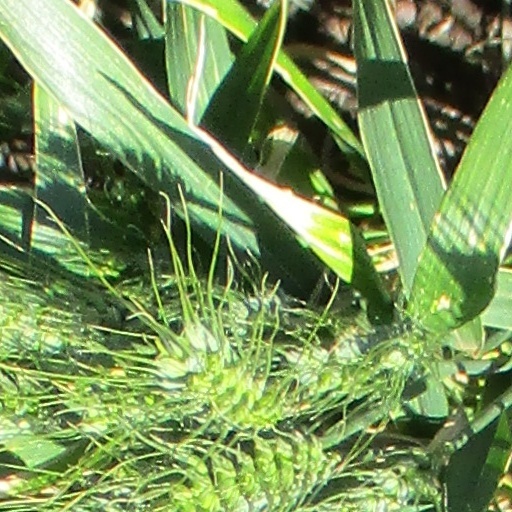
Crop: wheat